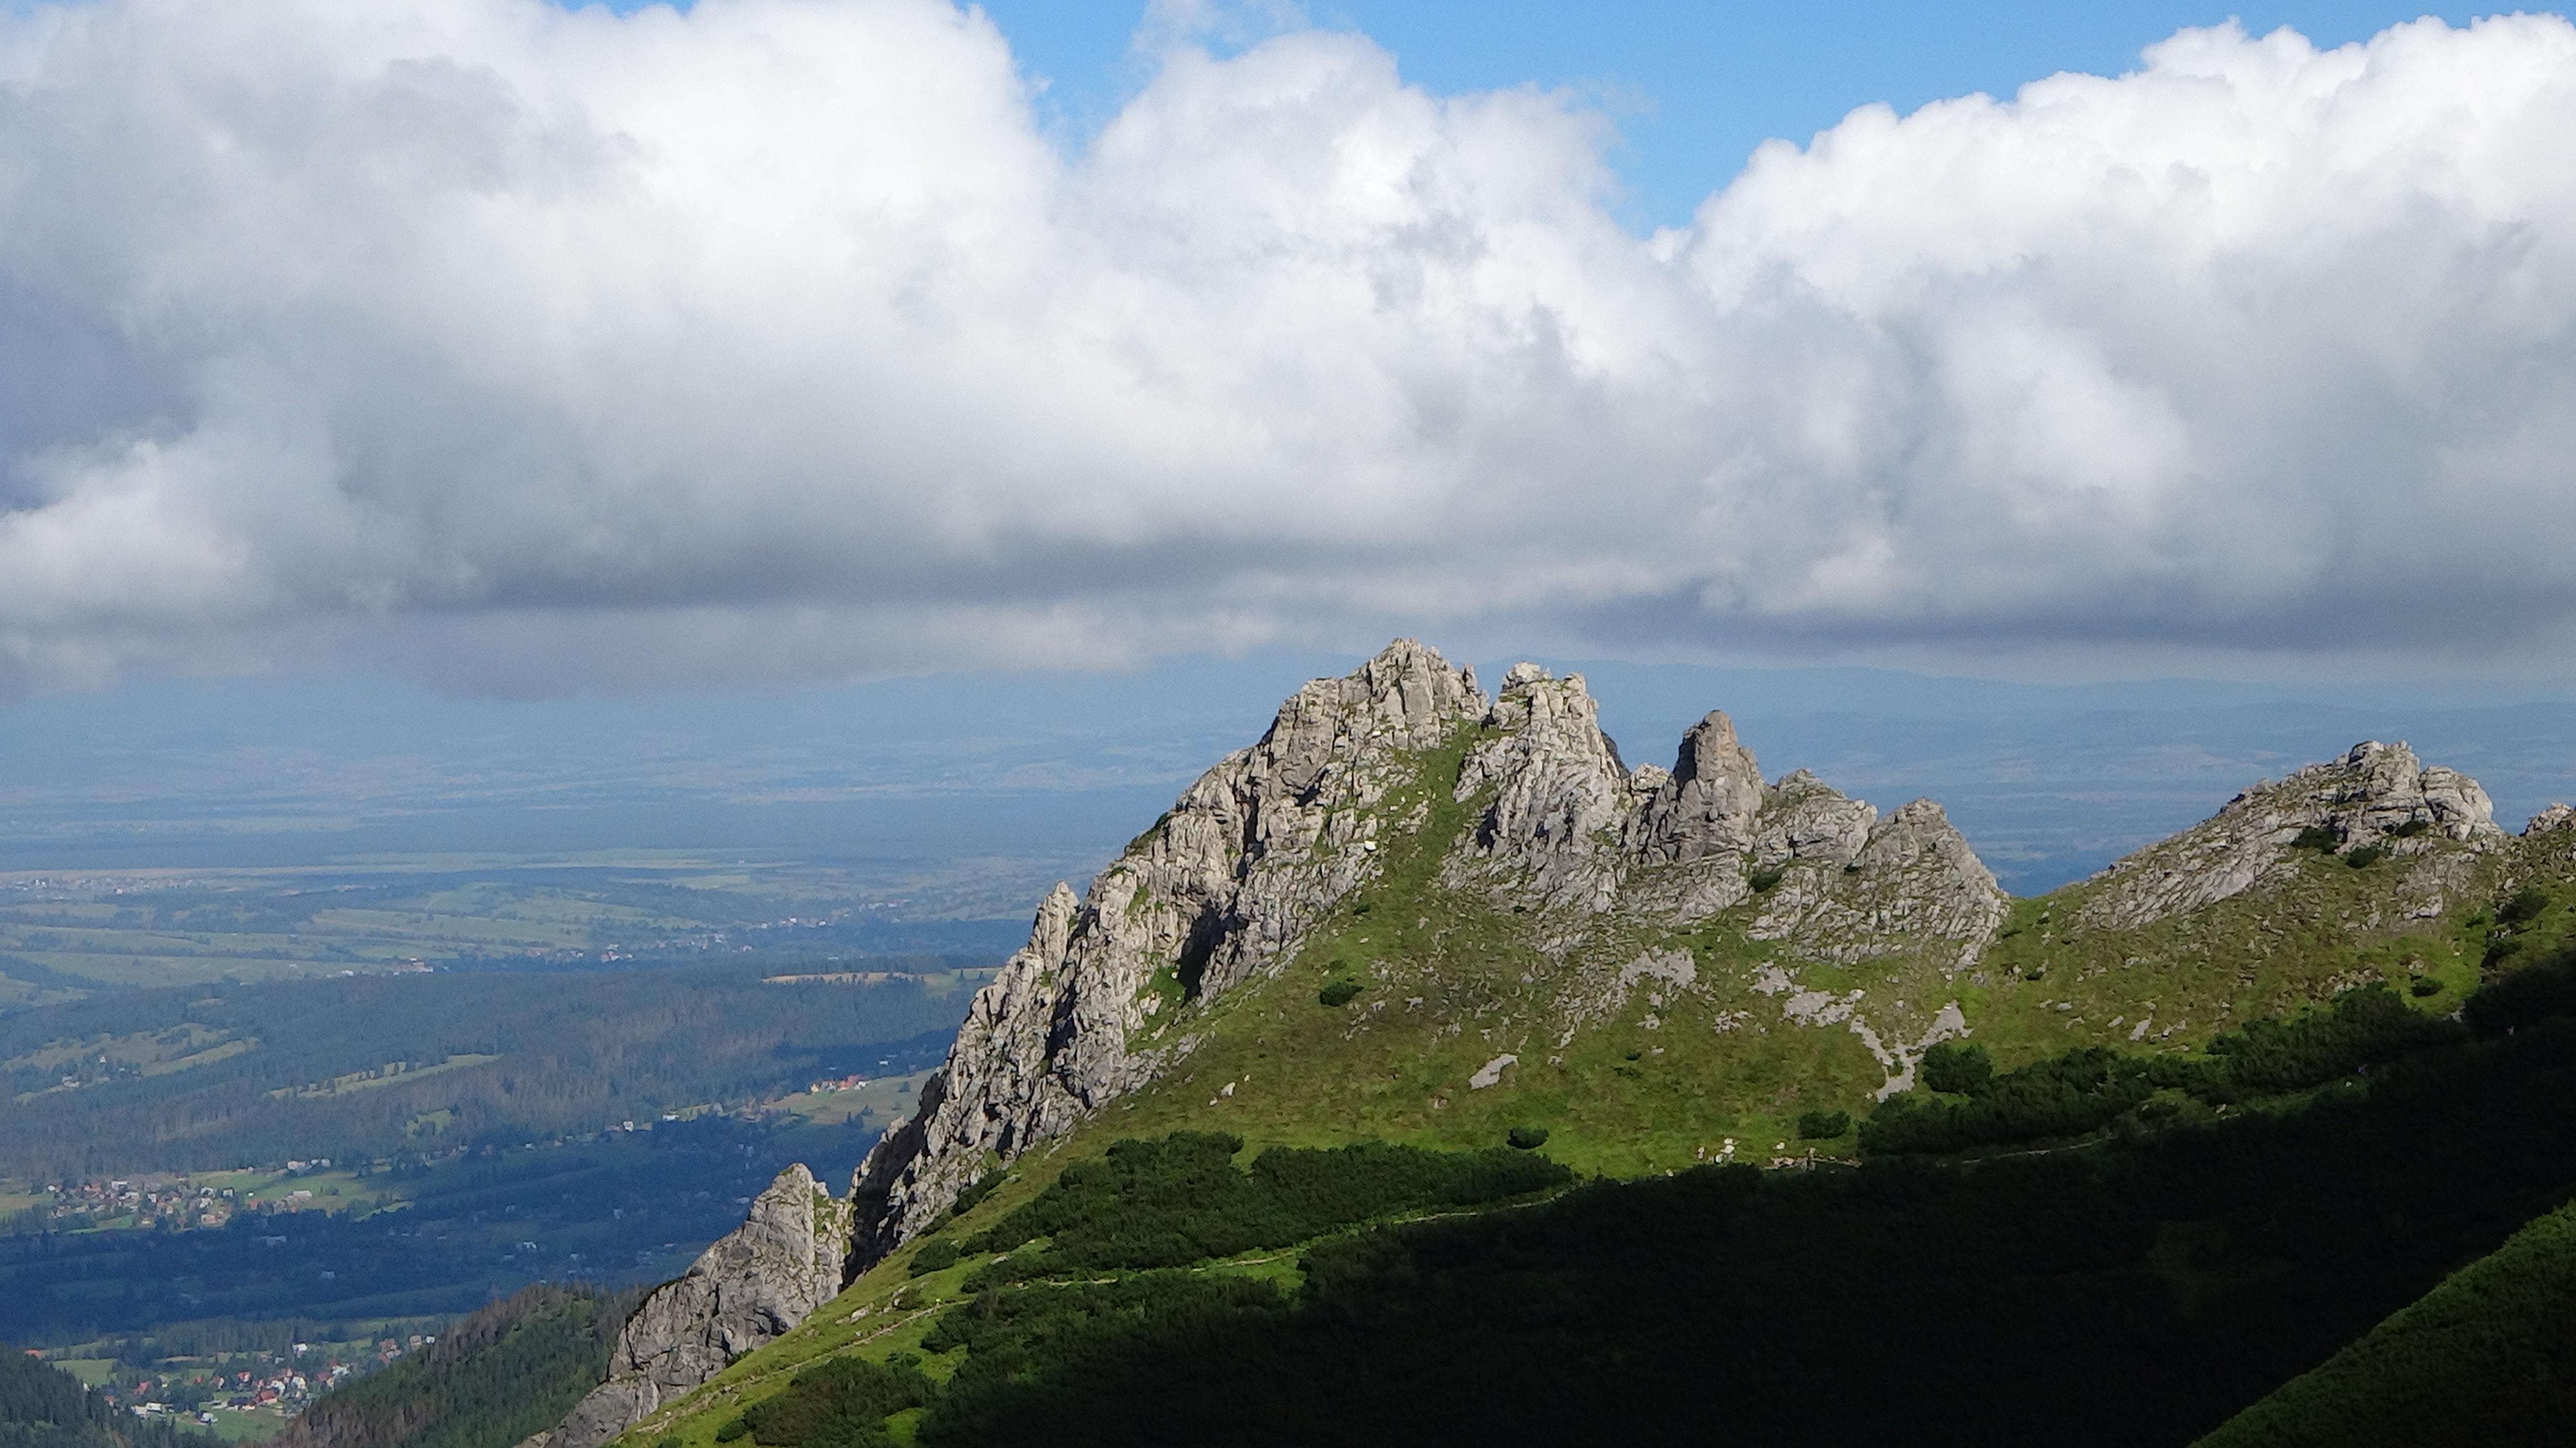
landscape, nature, mountain, cloud, sky, hill, valley, mountain range, highland, terrain, ridge, summit, mountains, alps, poland, plateau, fell, tatry, landform, the high tatras, mountain pass, geographical feature, mountainous landforms